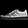
Label: Sneaker